Zürich Wilderness Park

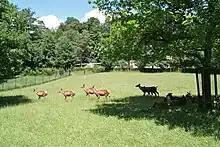
The Langenberg Wildlife Park

The city of Zürich received the Sihl forest, or Sihlwald, as a gift in 1309 from the Hapsburgers and again in 1524 through the dissolution of the Fraumünster convent. Over the following centuries, the forest provided Zürich with timber and firewood. However, the trees have not been felled since the 1990s; this is due to the actions of forest director Andreas Speich, in order to preserve the forest's unique composition.